List of birds of Maryland

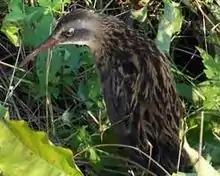
Virginia rail

Rallidae is a large family of small- to medium-sized birds that includes the rails, crakes, coots, and gallinules. The most typical family members occupy dense vegetation in damp environments near lakes, swamps, or rivers. In general they are shy and secretive birds, making them difficult to observe. Most species have strong legs and long toes that are well adapted to soft uneven surfaces. They tend to have short, rounded wings and to be weak fliers. Ten species have been recorded in Maryland.